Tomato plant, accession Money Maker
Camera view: horizontal (90 deg, fisheye); turntable rotation: 90 degrees
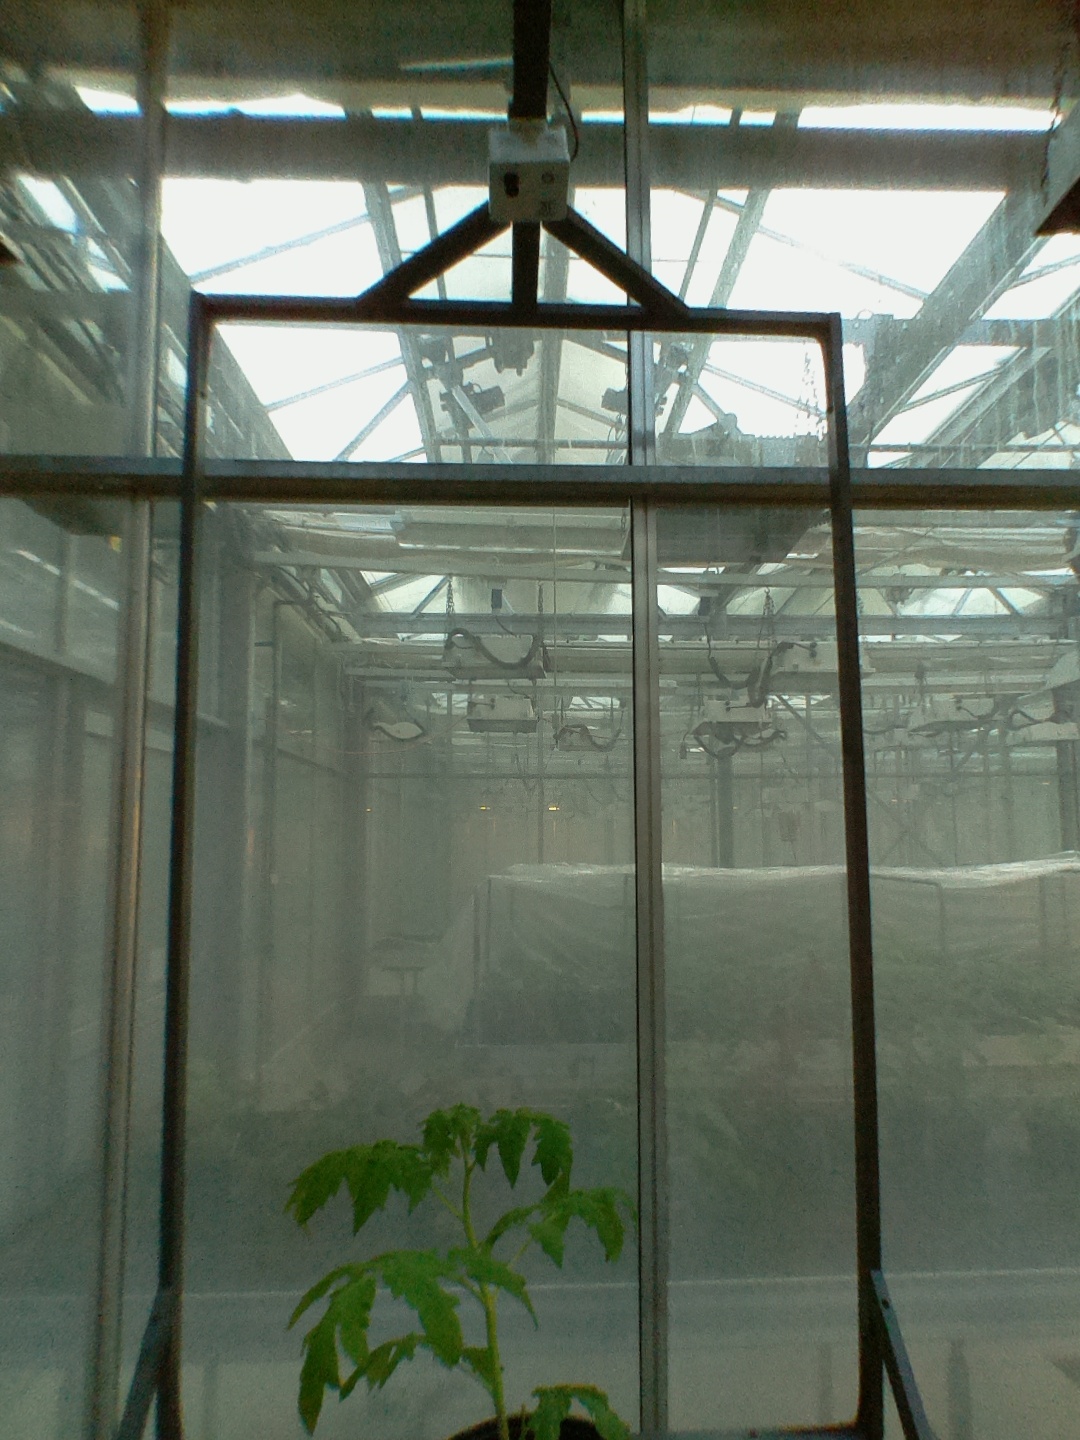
BBCH growth stage 13: 6 of true leaves visible